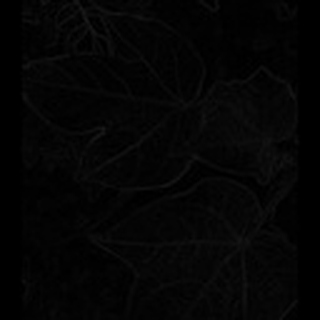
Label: healthy_cotton